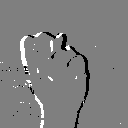
ASL letter: n